Vandiperiyar

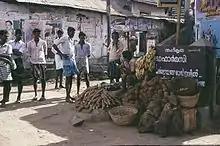
Village vegetable shop

Tea, coffee and pepper plantations are abundant. They are the main source of income for many people.